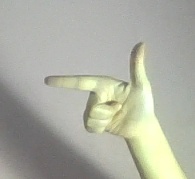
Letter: yaa